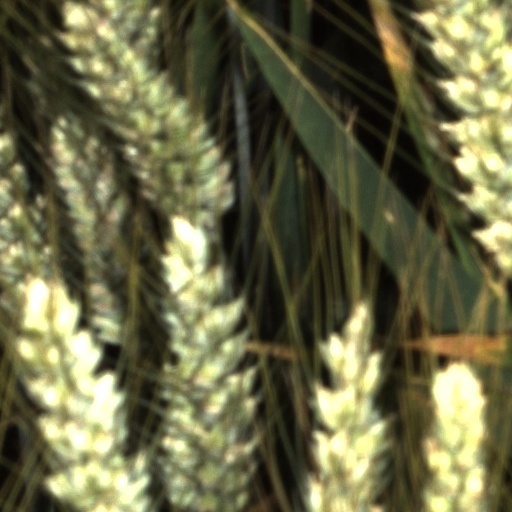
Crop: wheat